Palazzo Busini Bardi

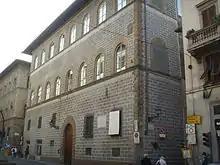
Palazzo Busini Bardi

The Palazzo Busini Bardi is a palace located on Via dei Benci #5 in central Florence, Tuscany, Italy. It is in front of the Museo Horne.